Gustavo Mancinelli

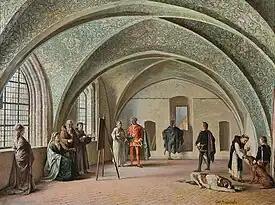
Life at the Court

Mancinelli was born in Rome, Italy. He was the eldest of seven children born to the painter, Giuseppe Mancinelli, and his wife, Maddalena née Arnoldi. His father began teaching him to paint when he was still very young. His first showing was at the Bourbon Exhibition of 1855, in Naples, when he was only thirteen years old, and he was awarded a silver medal. In 1859, he was awarded a gold medal for his depiction of a communion in the catacombs.